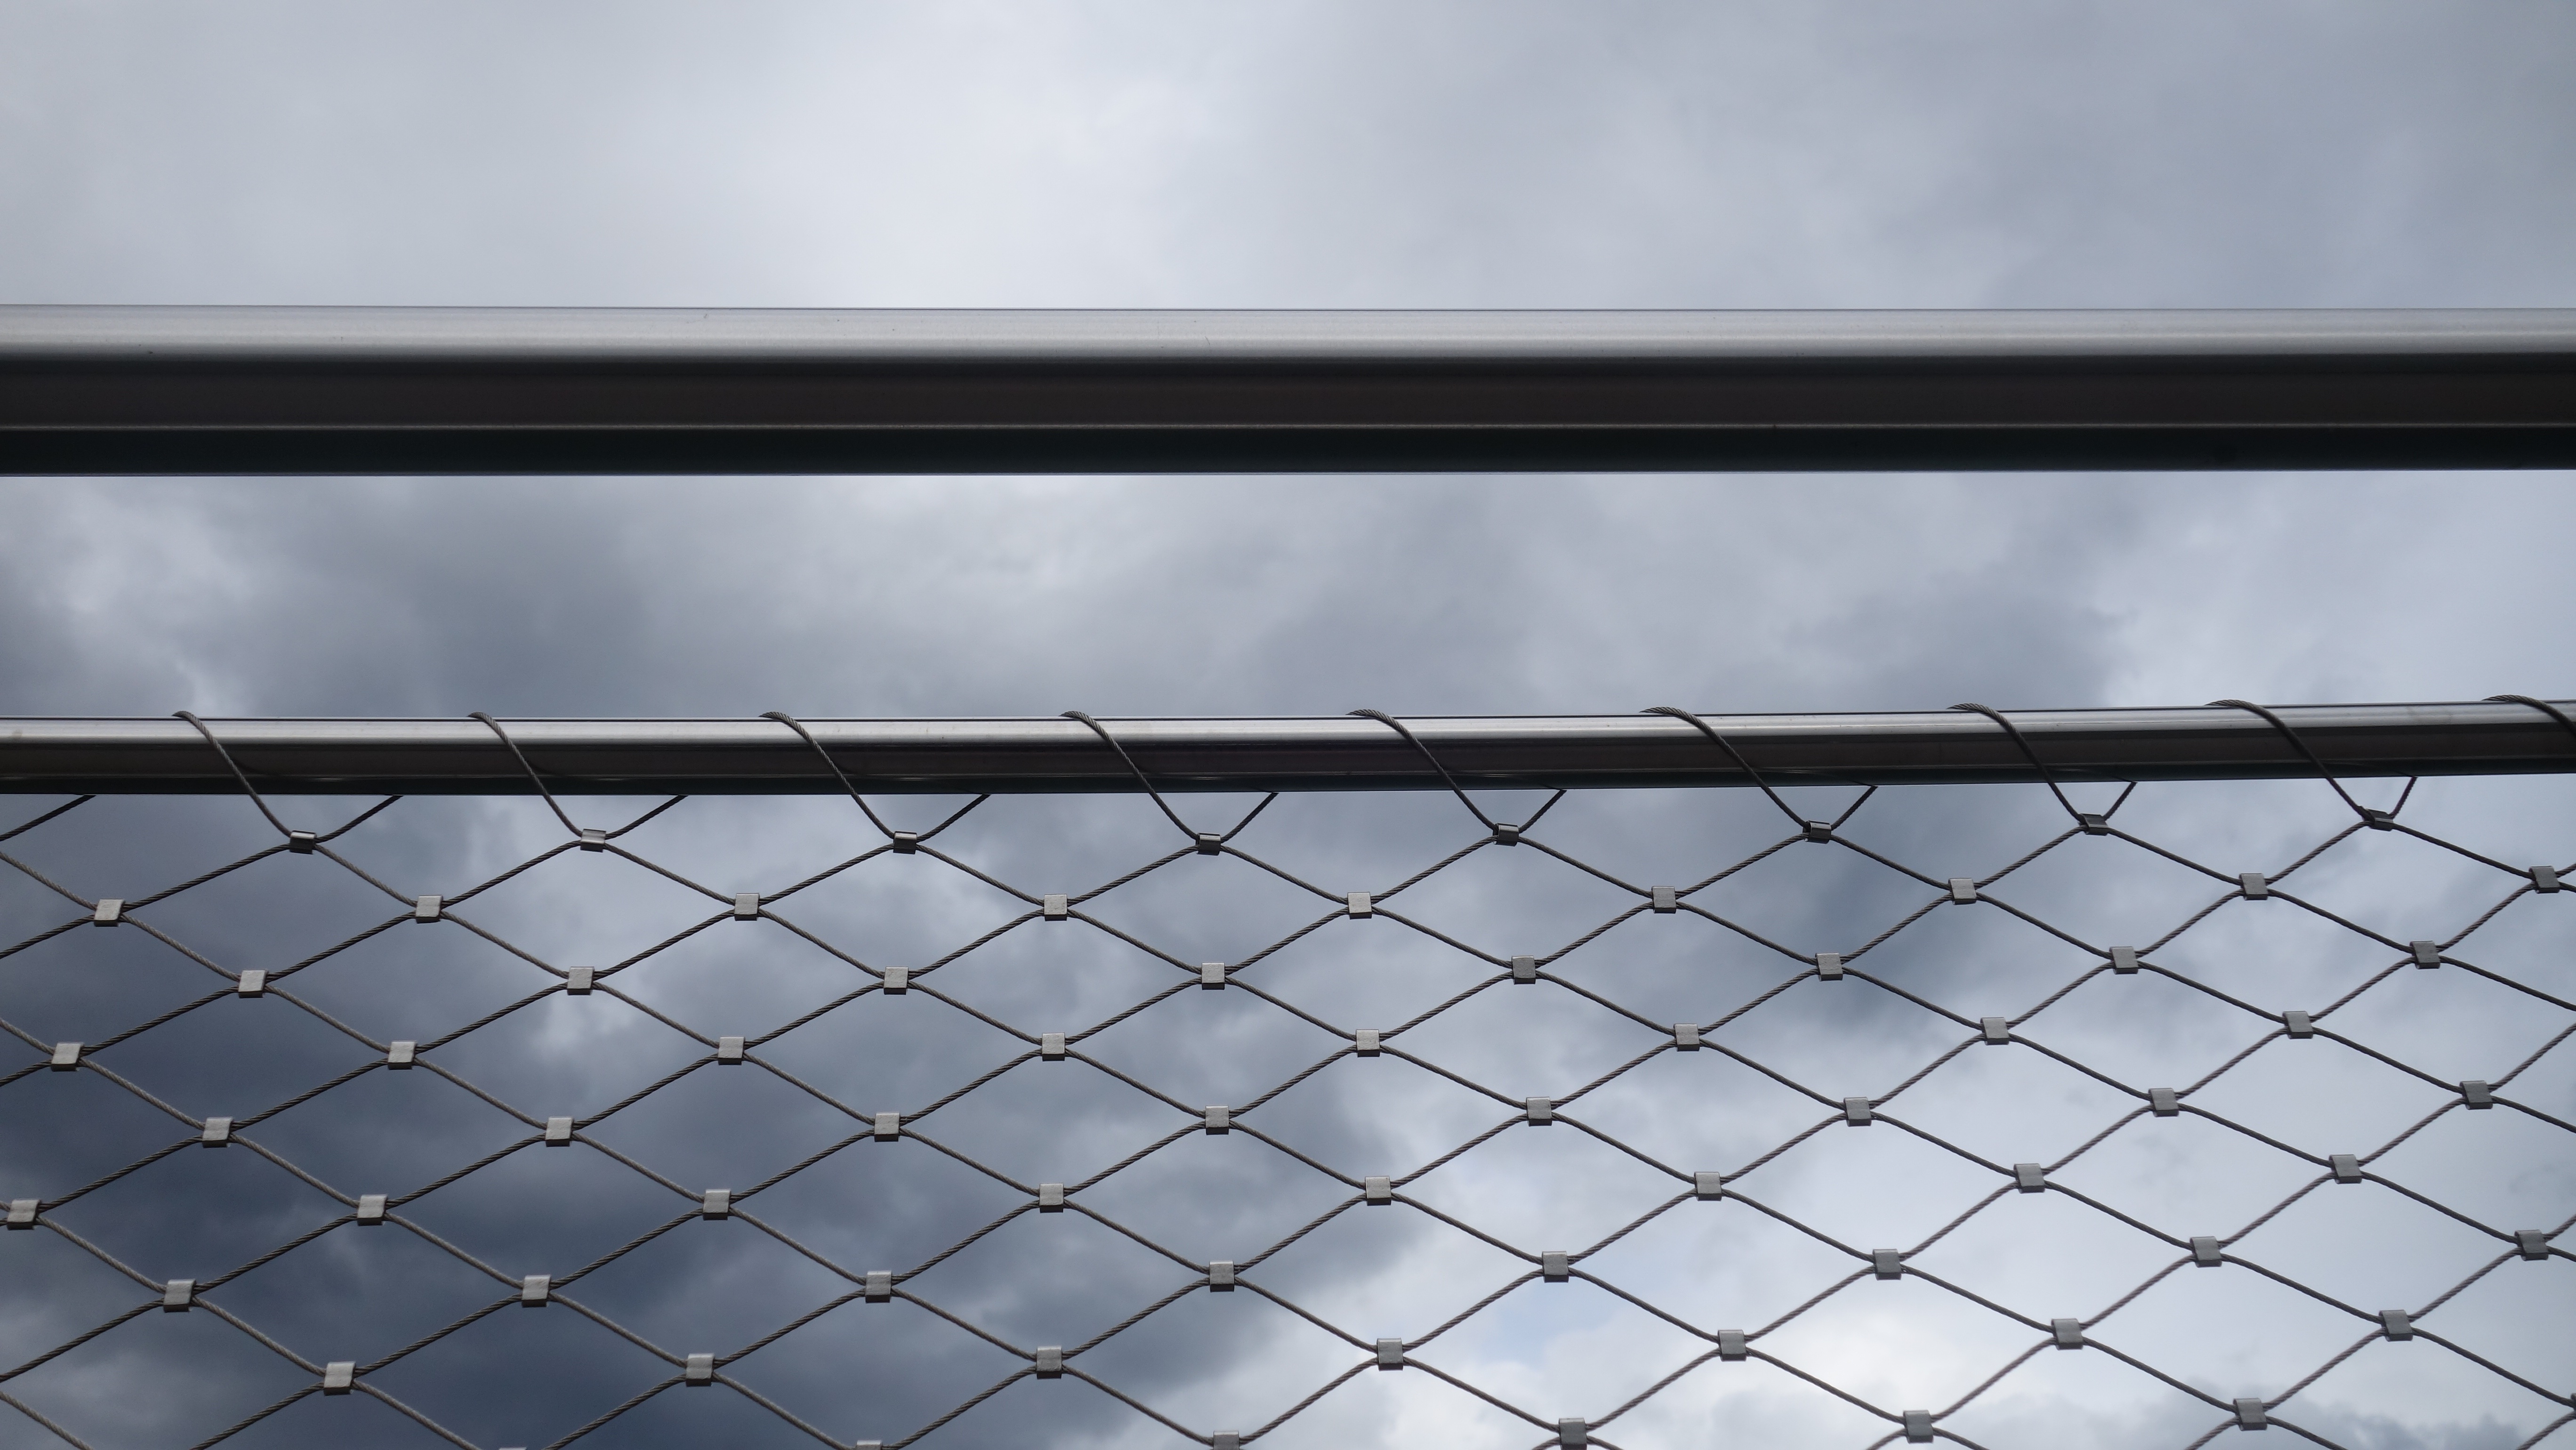
technology, tube, window, glass, roof, wire, railing, pattern, line, geometry, metal, handrail, lines, net, iron, shiny, regularly, daylighting, bridge railing, automotive exterior, chain link fencing